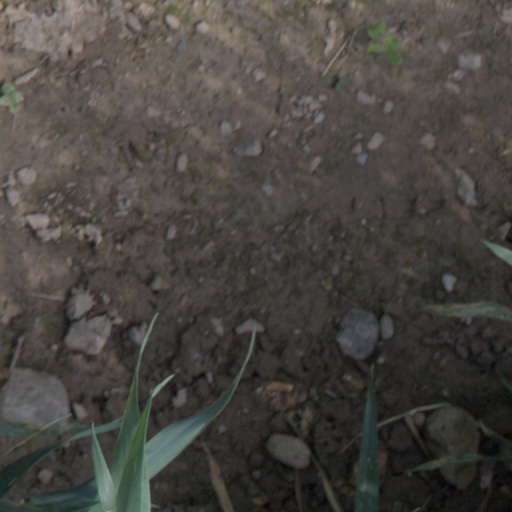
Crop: wheat